The Sorrow of Belgium

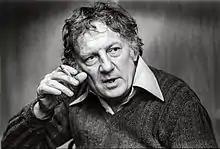
Hugo Claus, pictured in 1984

Wim Hazeu in "Hervormd Nederland": "After Claus probably no one in our Sprachraum will be able to write such a big and in many views great book about Belgium in wartime. He's the only one who could handle such a subject and he did it."